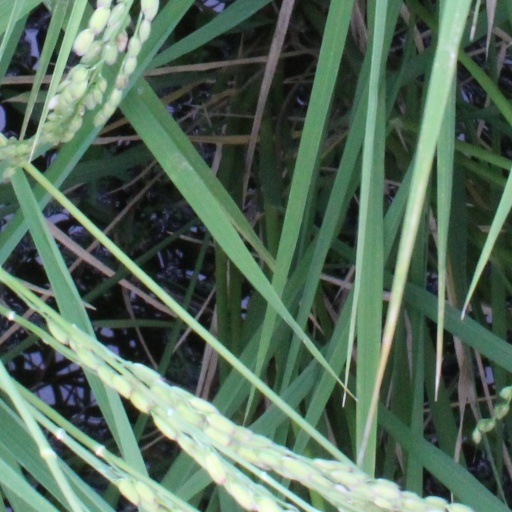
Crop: rice